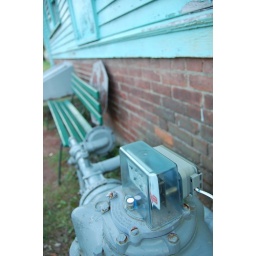
Machinery and an abandoned stop sign behind the Gardner's house in Elizabeth Park, West Hartford CT